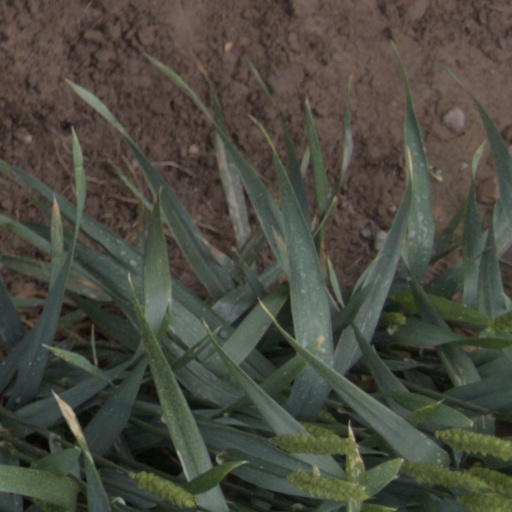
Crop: wheat